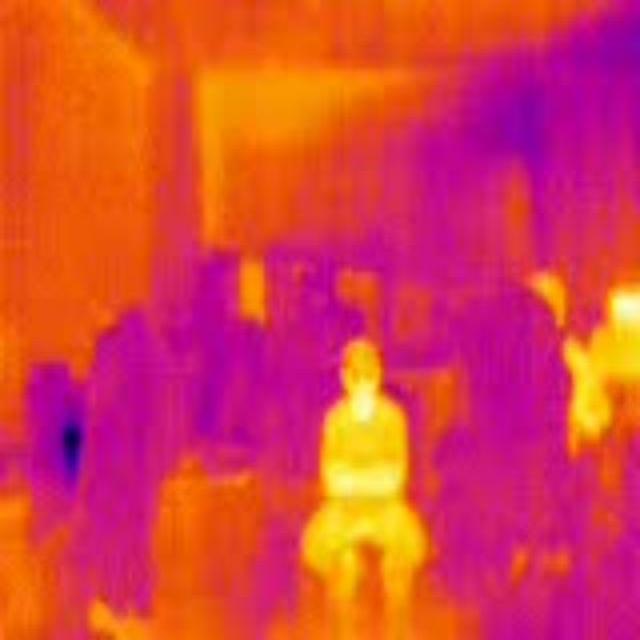
Detected objects:
label: person
label: person